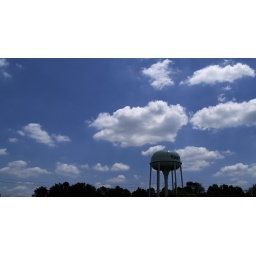
Modern water tower of Ramseur, North carolina, Randolph county against deep blue skies and interesting cloud formations